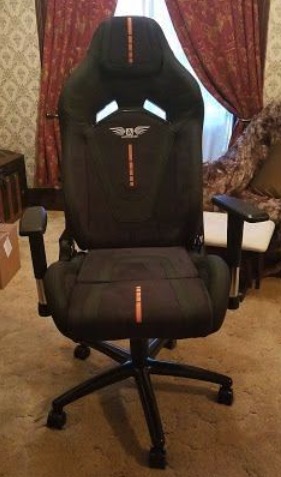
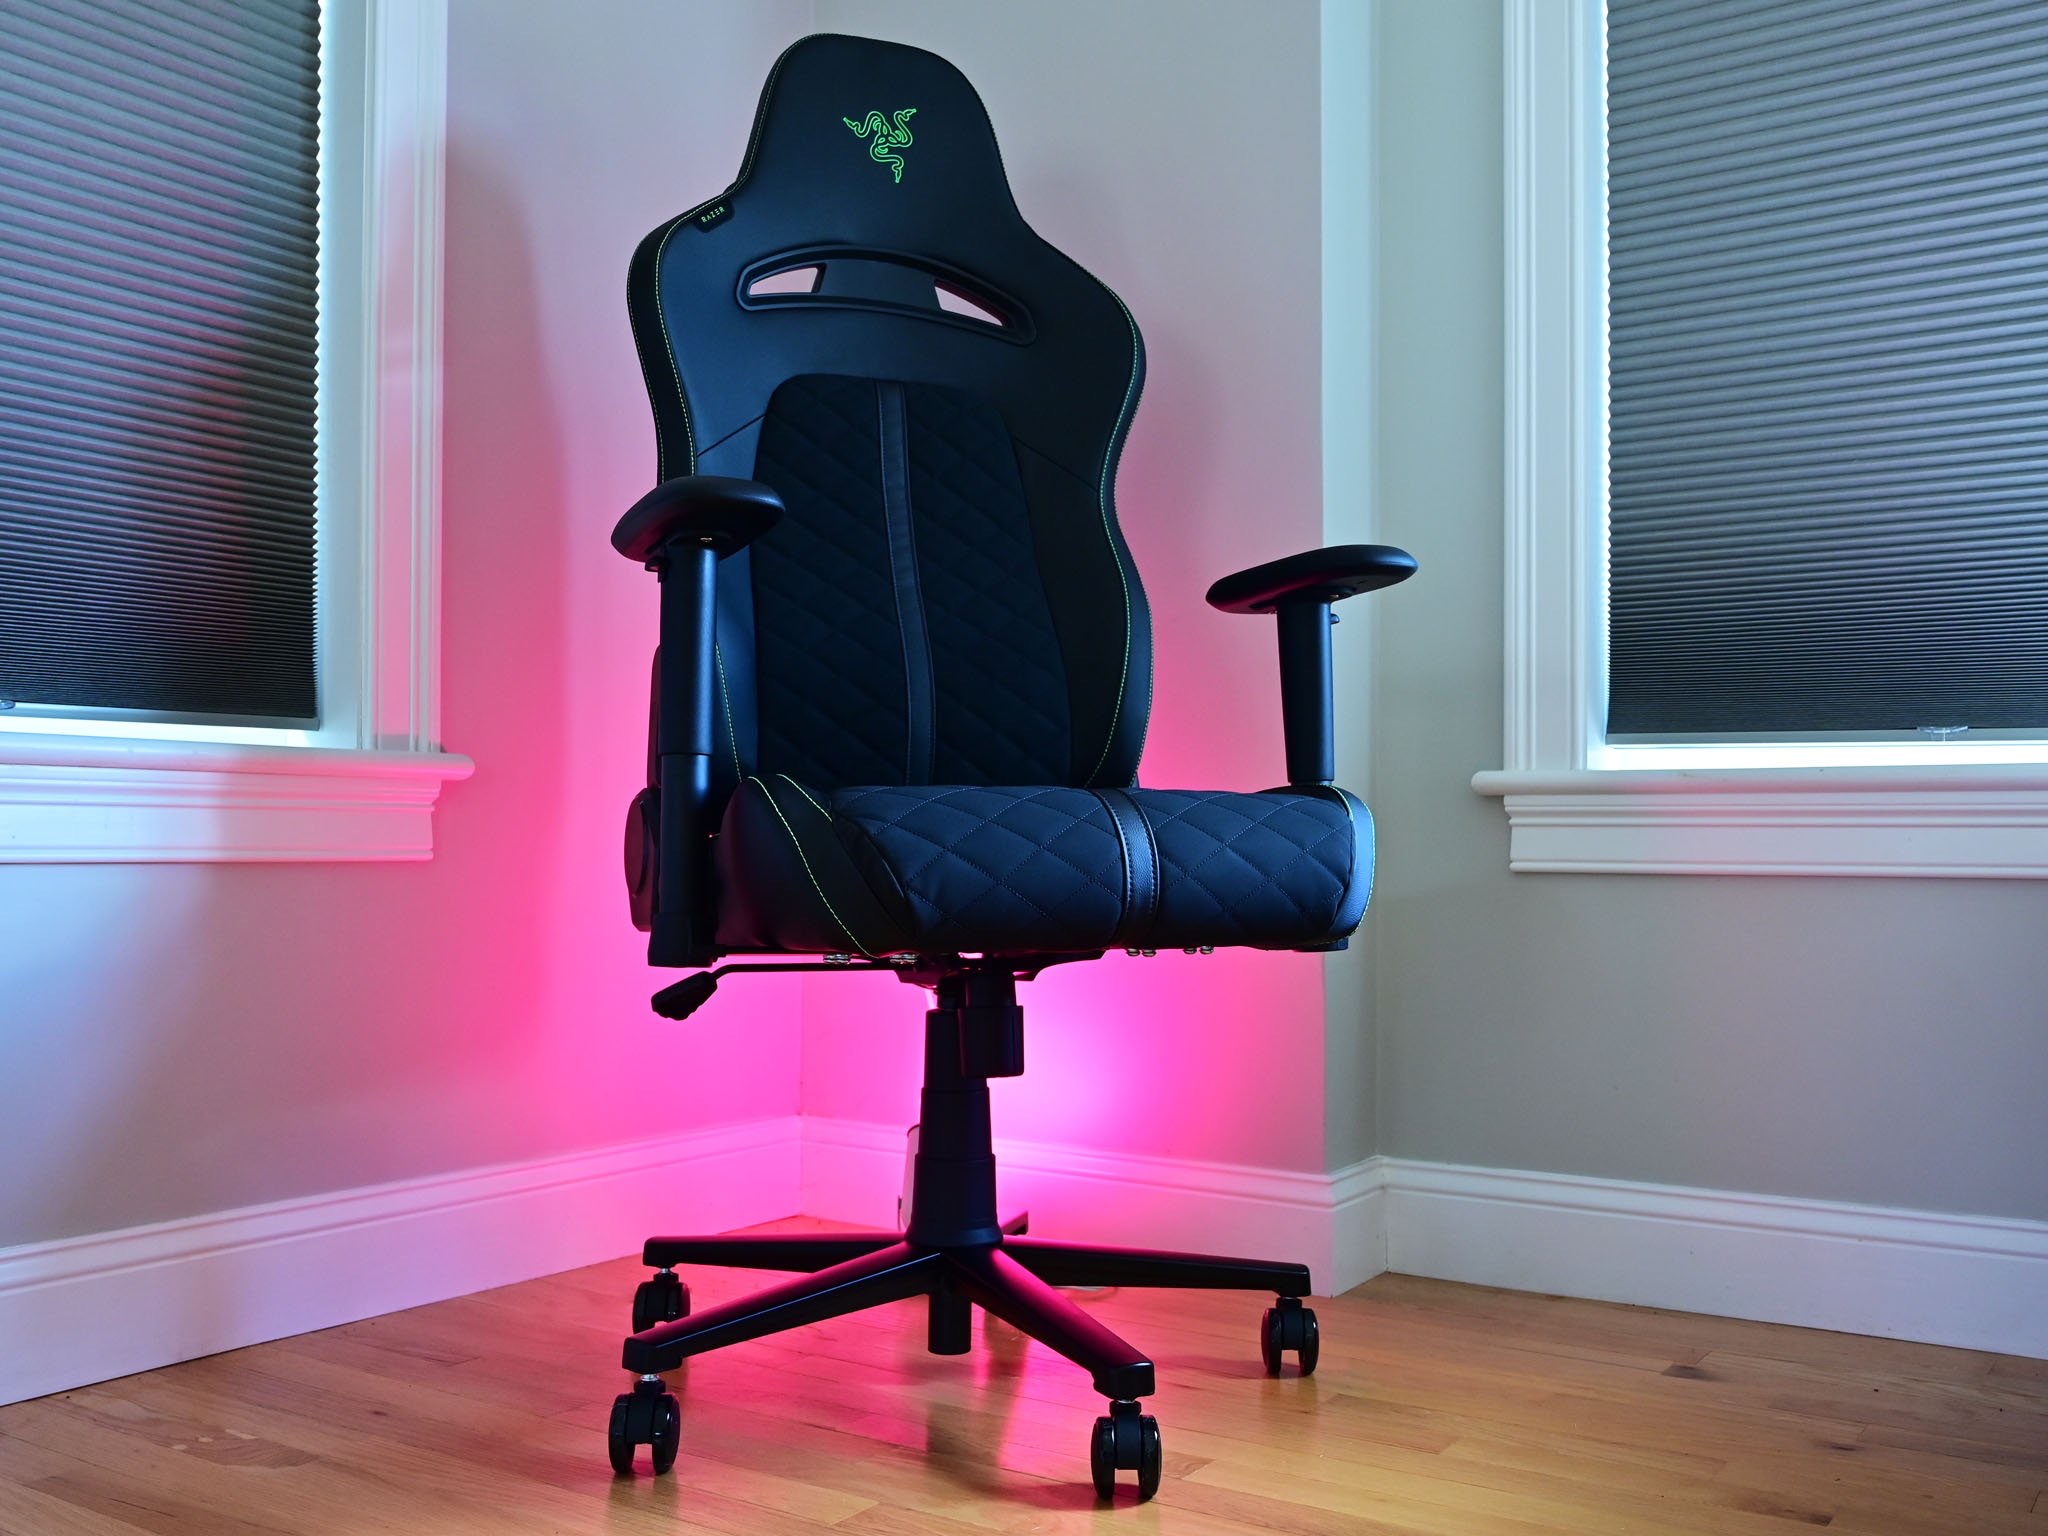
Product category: items_chair
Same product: no